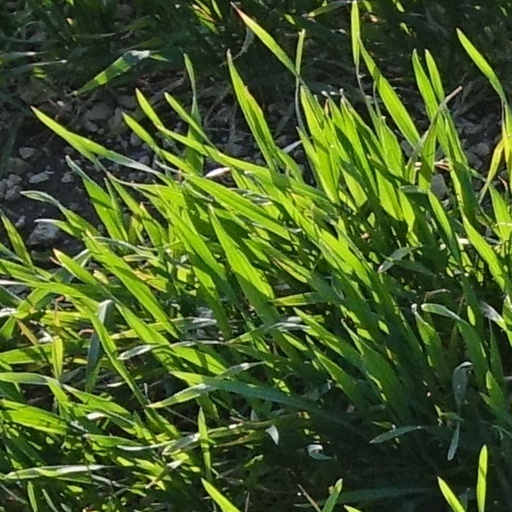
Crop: wheat